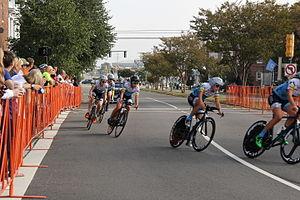
L'équipe cycliste BMW-Happy Tooth Dental est une équipe cycliste professionnelle féminine basée aux États-Unis. Elle est dirigée par Jonathan Coulter.